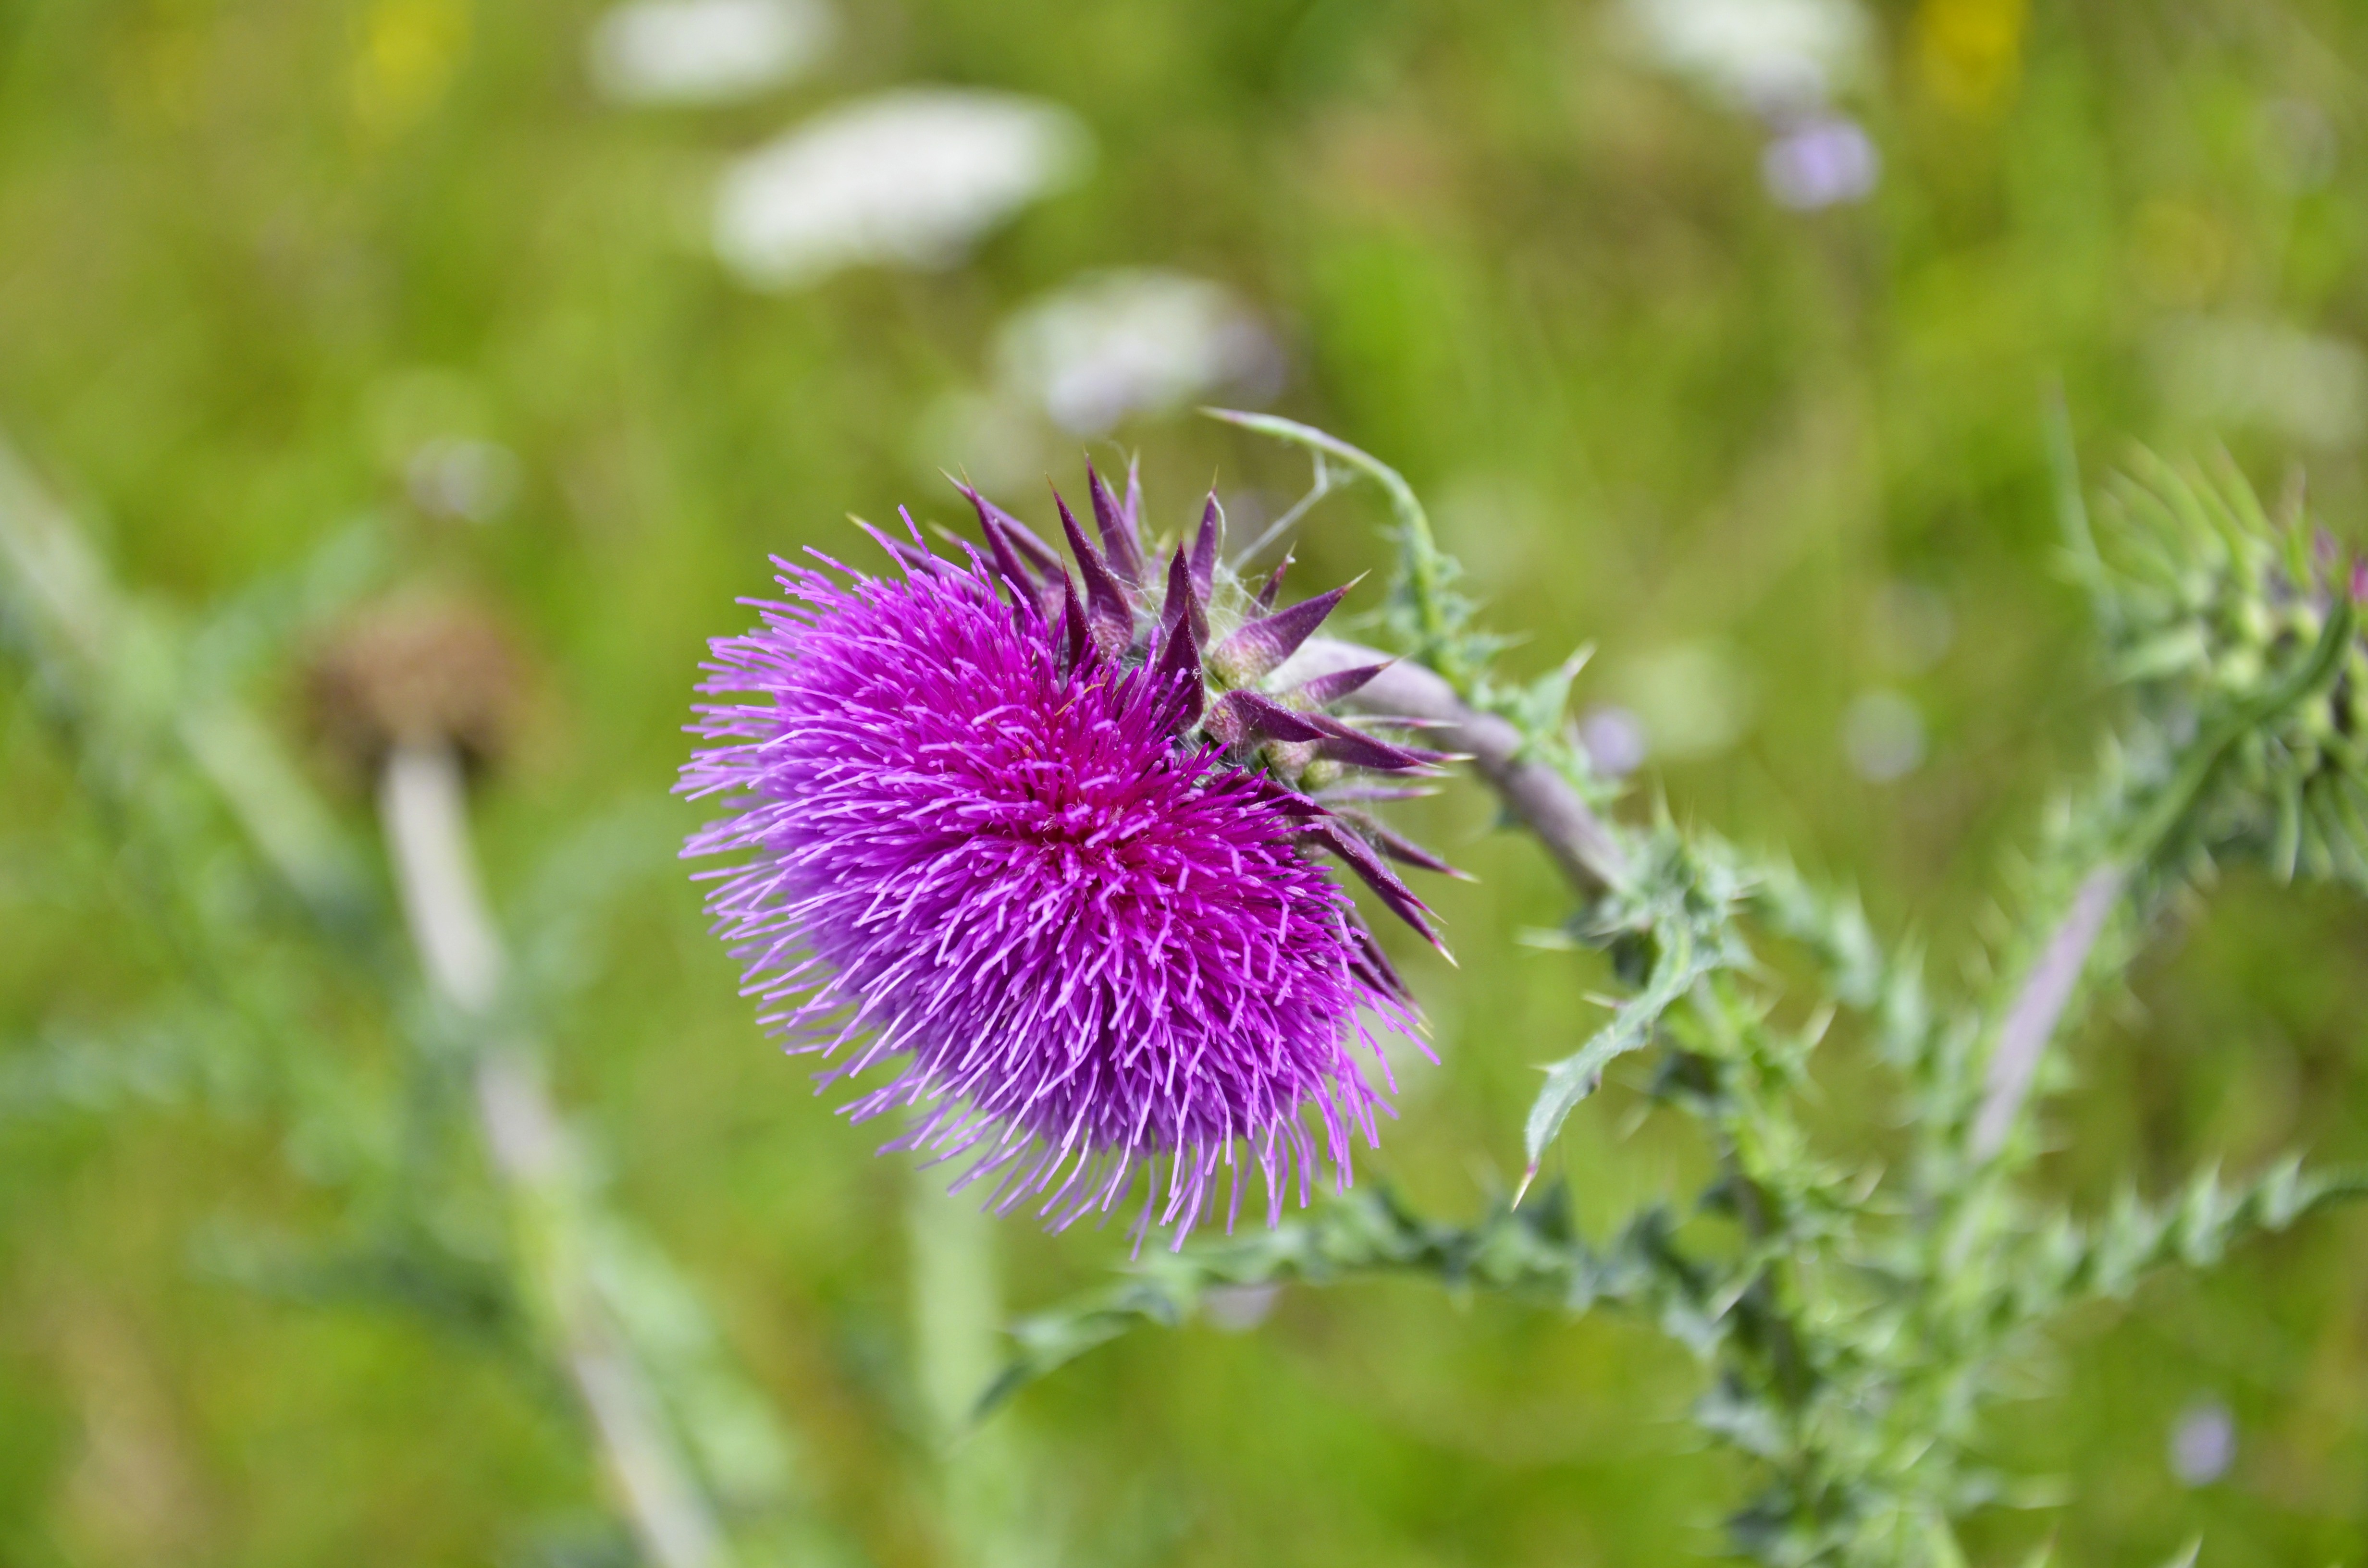
nature, blossom, prickly, plant, field, meadow, prairie, flower, purple, petal, bloom, summer, botany, flora, wildflower, thistle, composites, macro photography, milk thistle, aster like, flowering plant, scratchy, spiny, daisy family, silybum, silybum marianum, plant stem, land plant